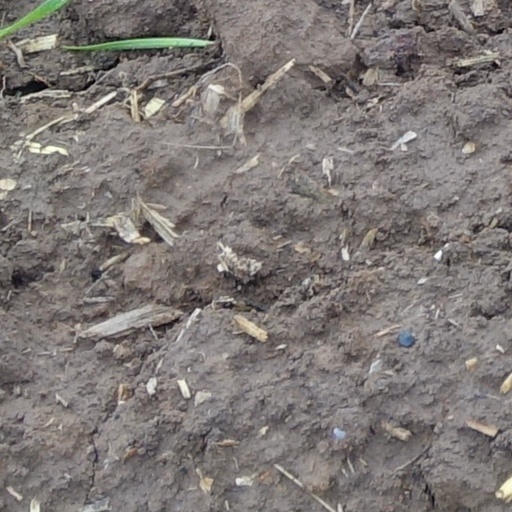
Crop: wheat